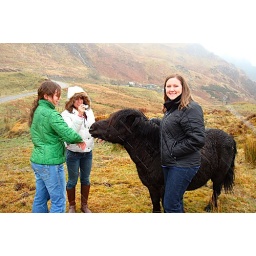
He kept trying to eat my sleeve. Not really the nicest horse in the world, but cute anyway.